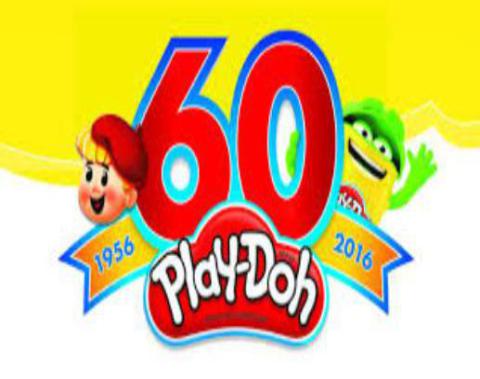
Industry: Leisure